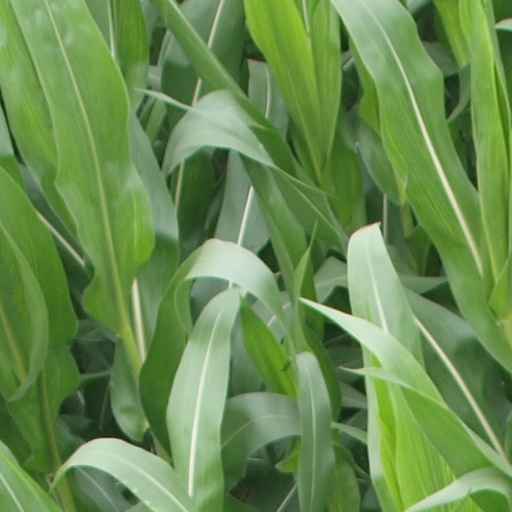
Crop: maize; corn